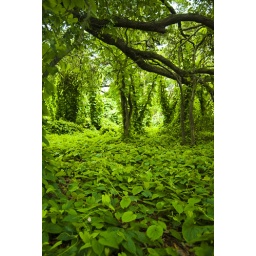
A field of assorted plants, shot in tree tops park in Cooper City Fl